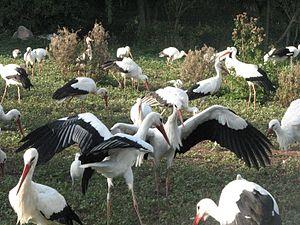
Groupe de Cigognes blanches (Ciconia ciconia)